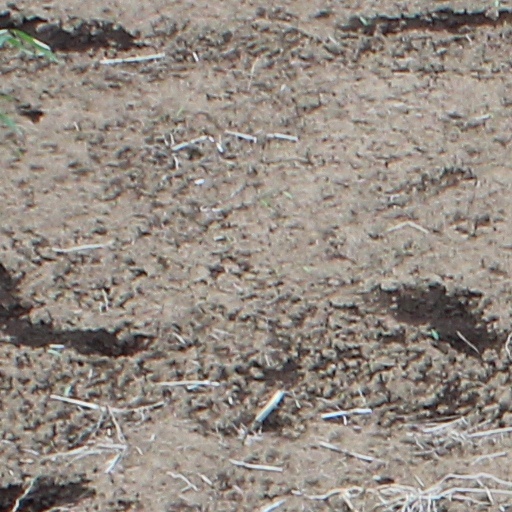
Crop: wheat